Jean-Luc Ettori

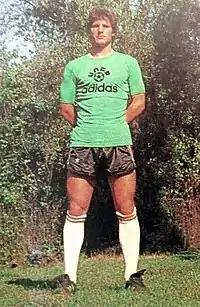
Ettori in 1977

Jean-Luc Ettori (born 29 July 1955) is a French former professional footballer who played as goalkeeper. He spent his entire career with AS Monaco, and had held the record for the most appearances by any player in Ligue 1 or Division 1 with 602 appearances until 4 December 2013 when Mickaël Landreau surpassed his record. He earned nine caps for France in the early 1980s, including starting six out of seven matches in the 1982 World Cup.